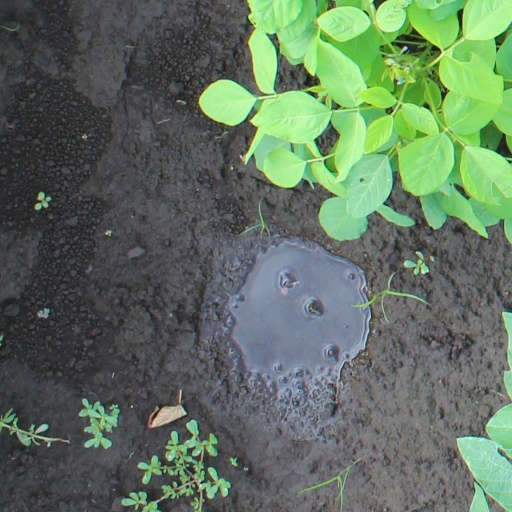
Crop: soybean